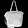
Label: Bag